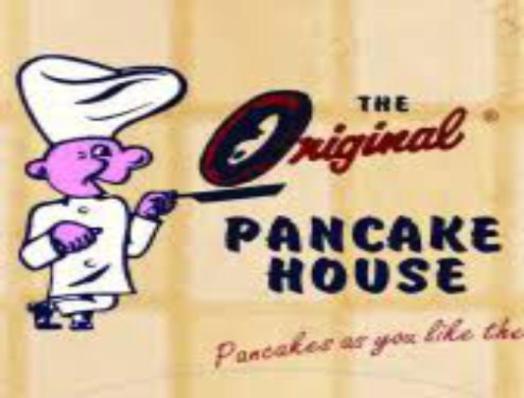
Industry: Food